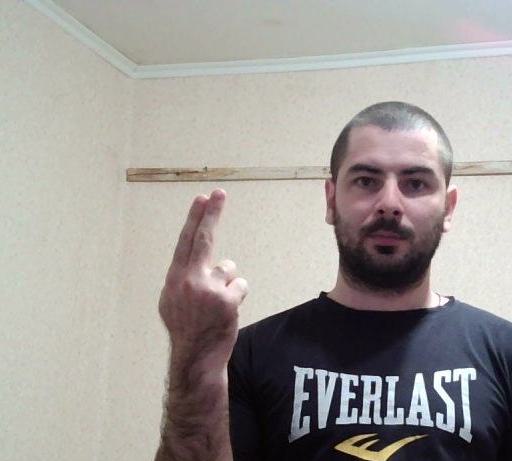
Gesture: two_up_inverted